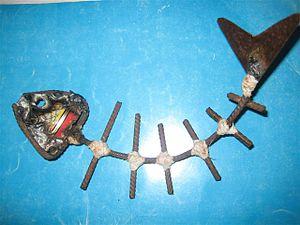
Henri Sagna est un artiste plasticien sénégalais contemporain. Auteur de fresques murales, de décors de scène, de sculptures et d'installations surtout réalisées à partir de matériaux de récupération, il a mis son talent au service des causes qui lui tiennent à cœur, la défense de l'environnement et surtout la lutte contre le paludisme : le moustique – vecteur de la maladie – est ainsi un thème récurrent dans sa démarche créative.